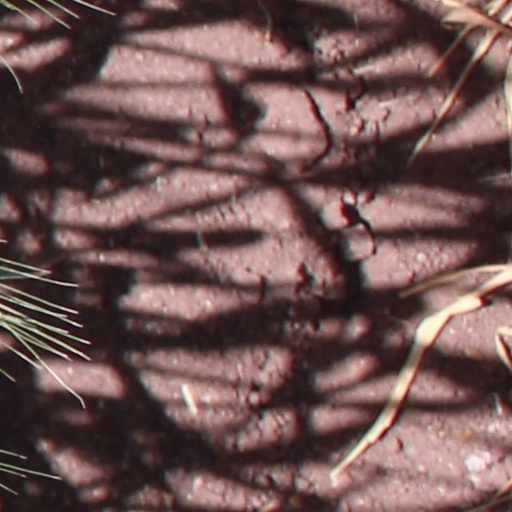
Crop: wheat